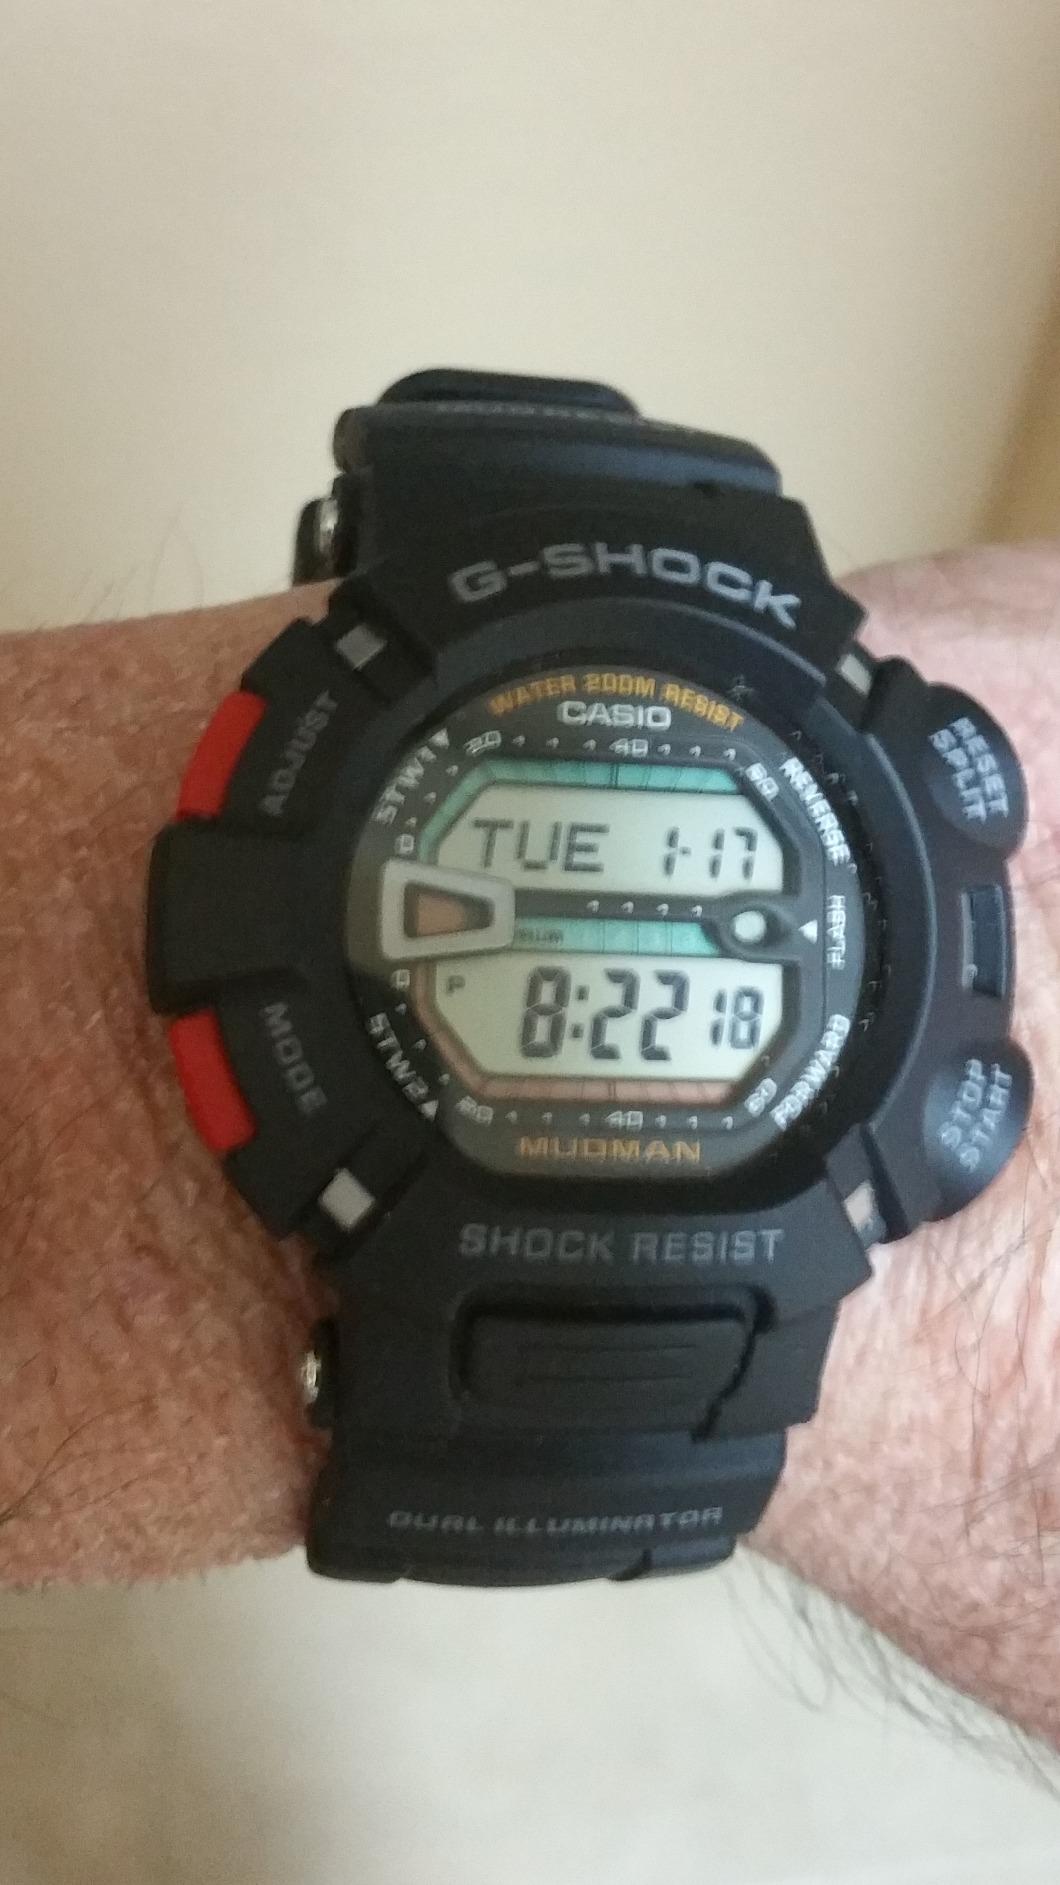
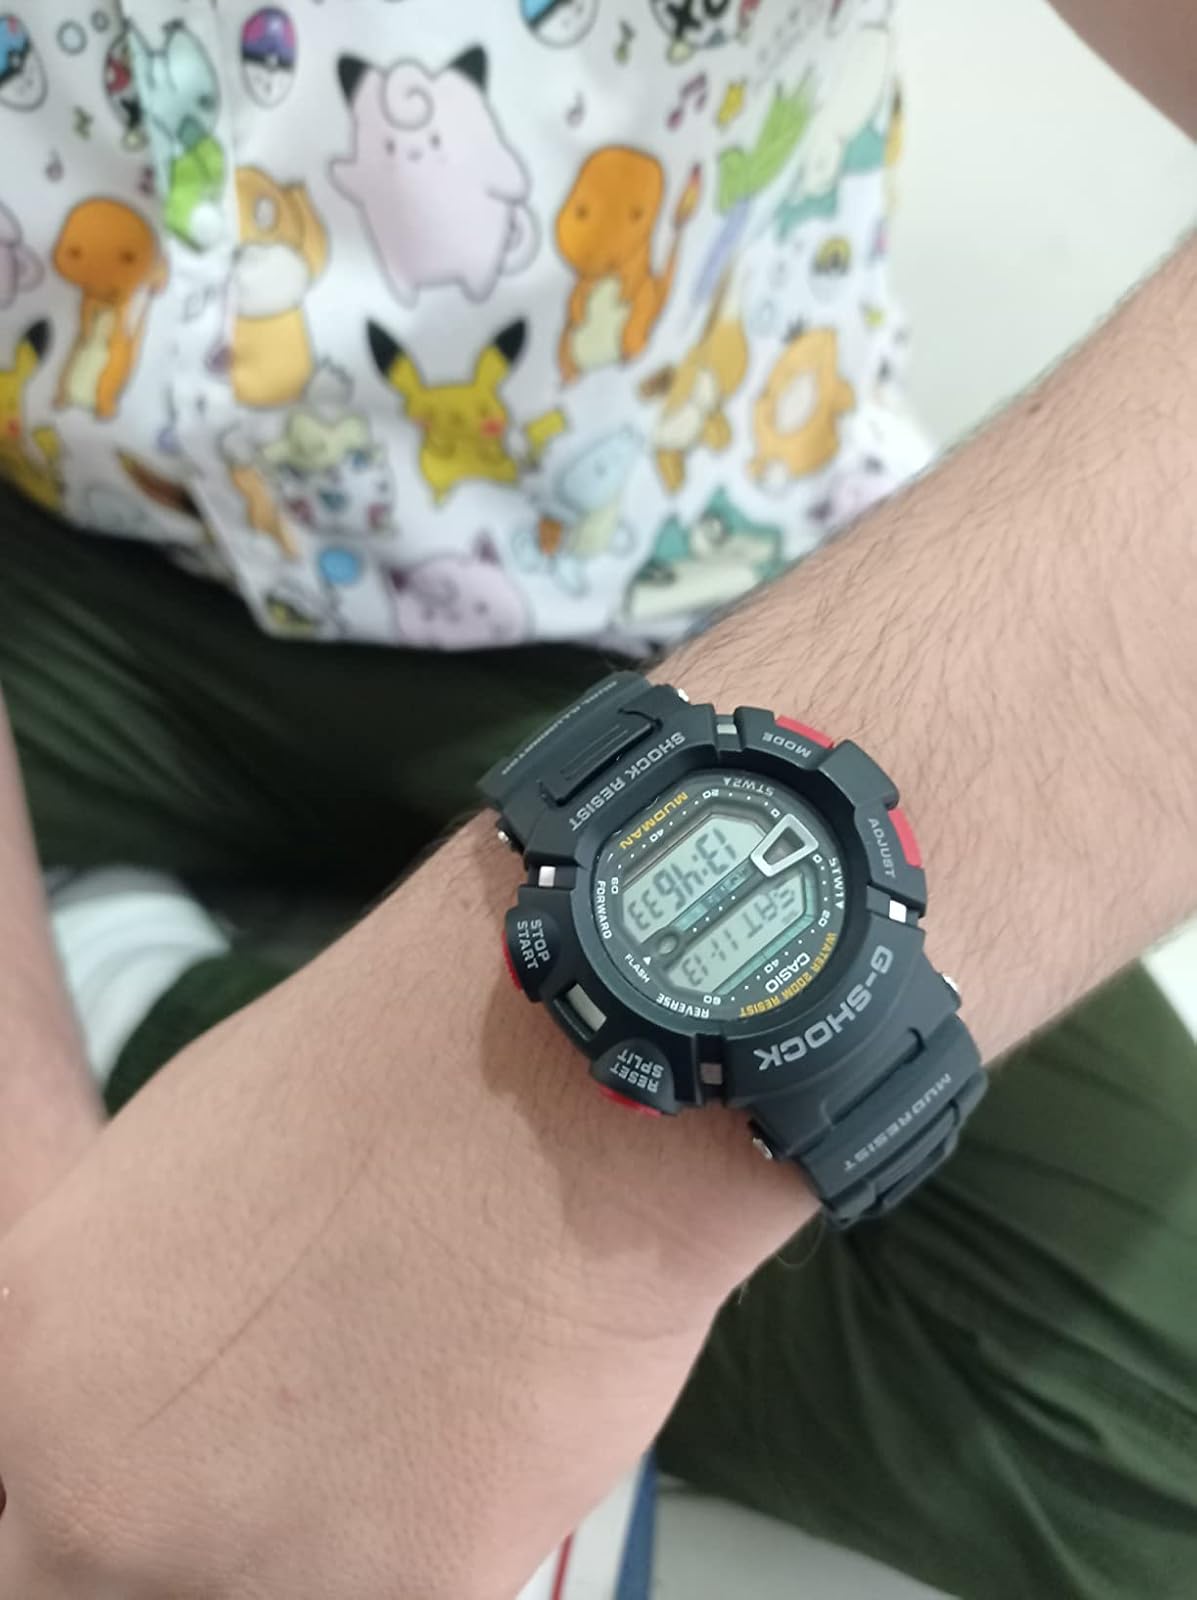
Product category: accessories_watch
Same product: yes